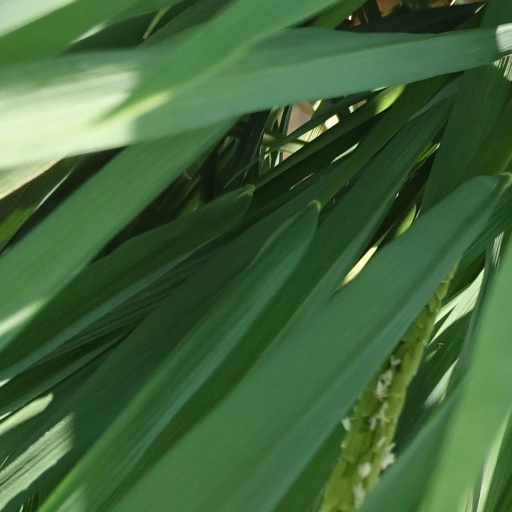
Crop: rice